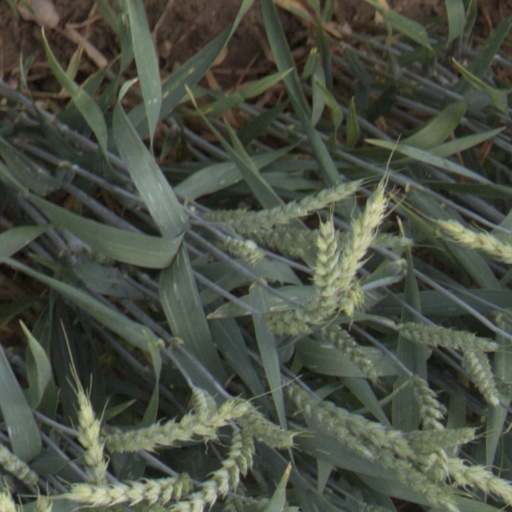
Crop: wheat